Answer in natural language. Estimate the real world distances between objects in the image. Which object is closer to dark brown colour bed (marked A), red color square shape arm chair (marked B) or Doorway (marked C)? Choose between the following options: Doorway (marked C) or red color square shape arm chair (marked B)
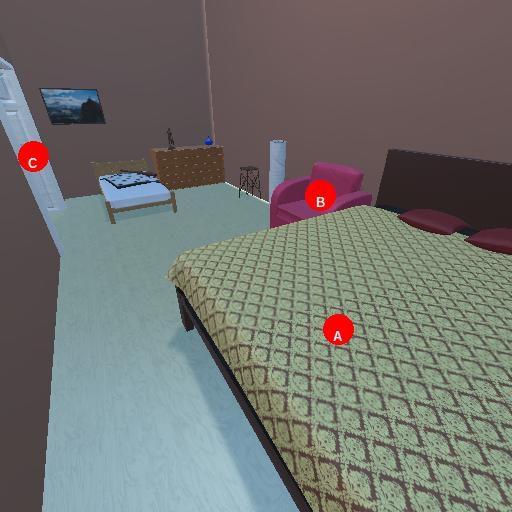
<answer>red color square shape arm chair (marked B)</answer>